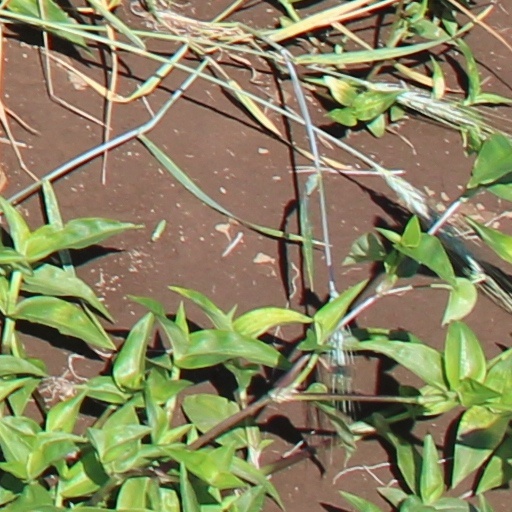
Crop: wheat